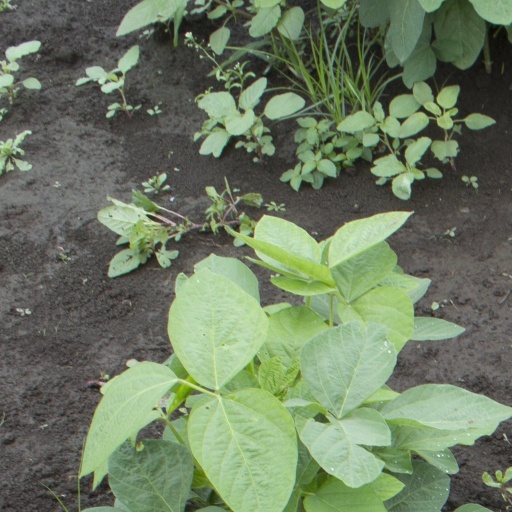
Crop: soybean